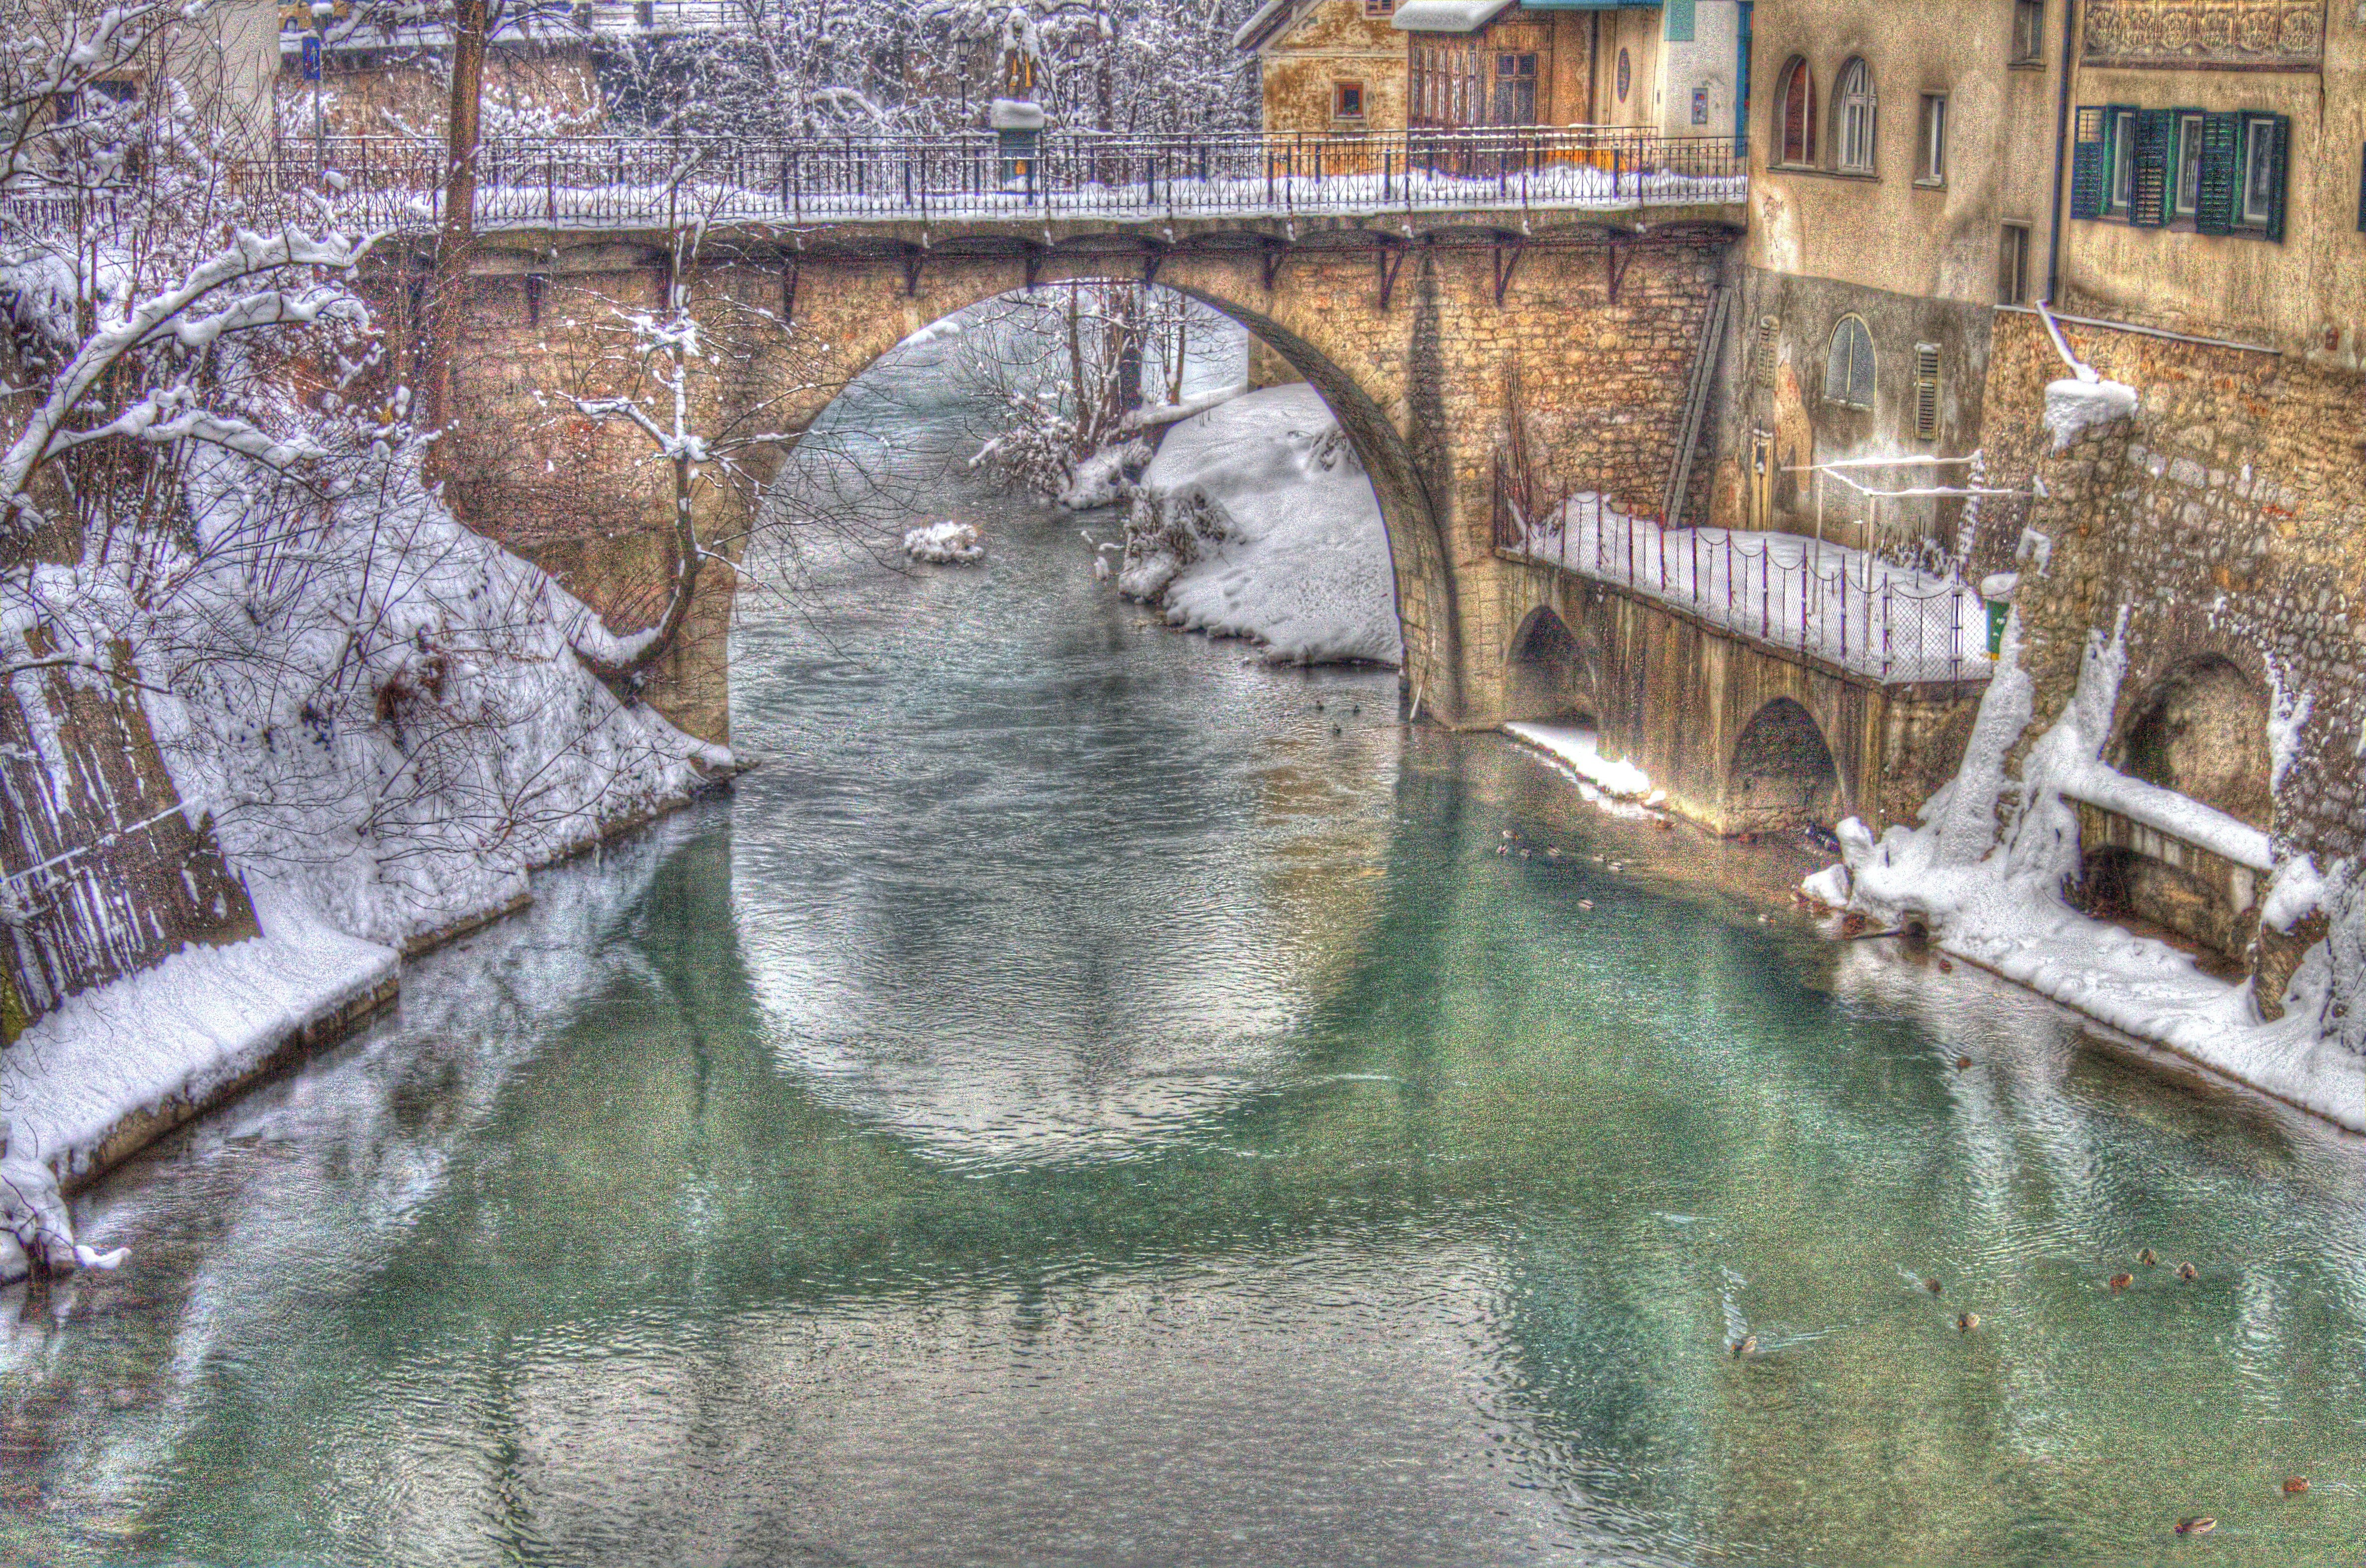
water, bridge, house, river, canal, village, reflection, waterway, hdr, lovely